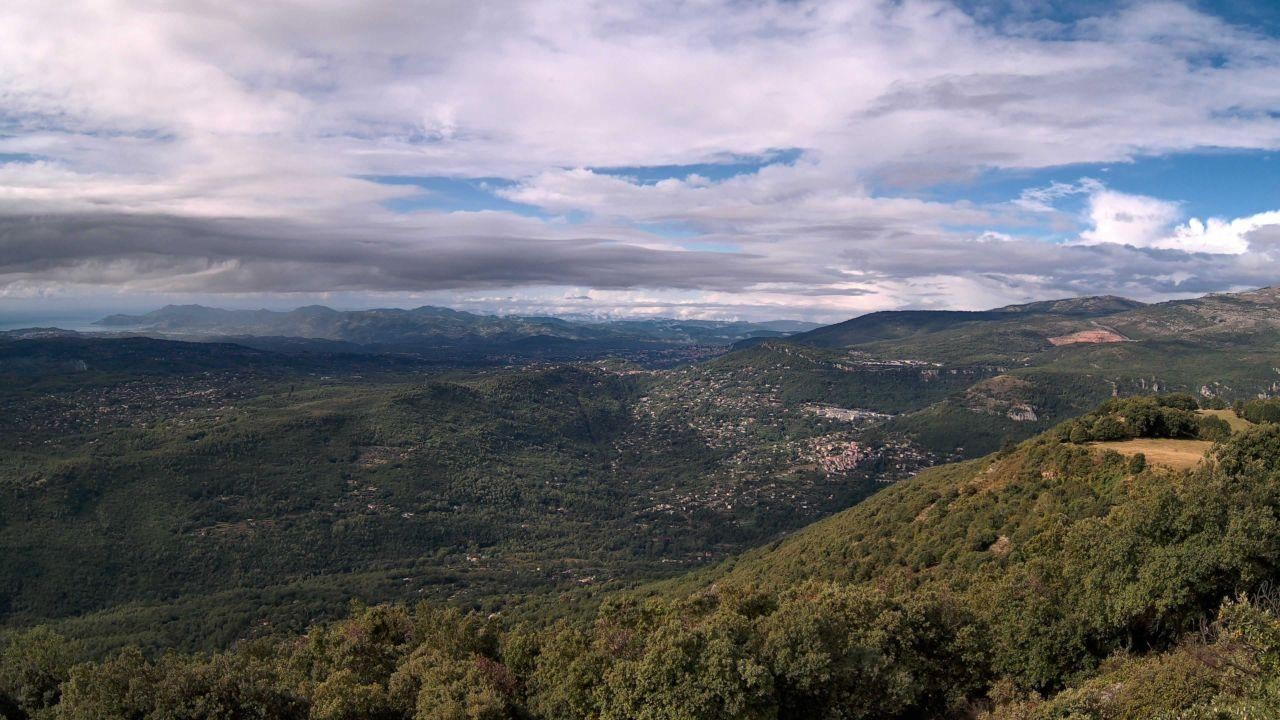
Fire: no
Smoke: yes